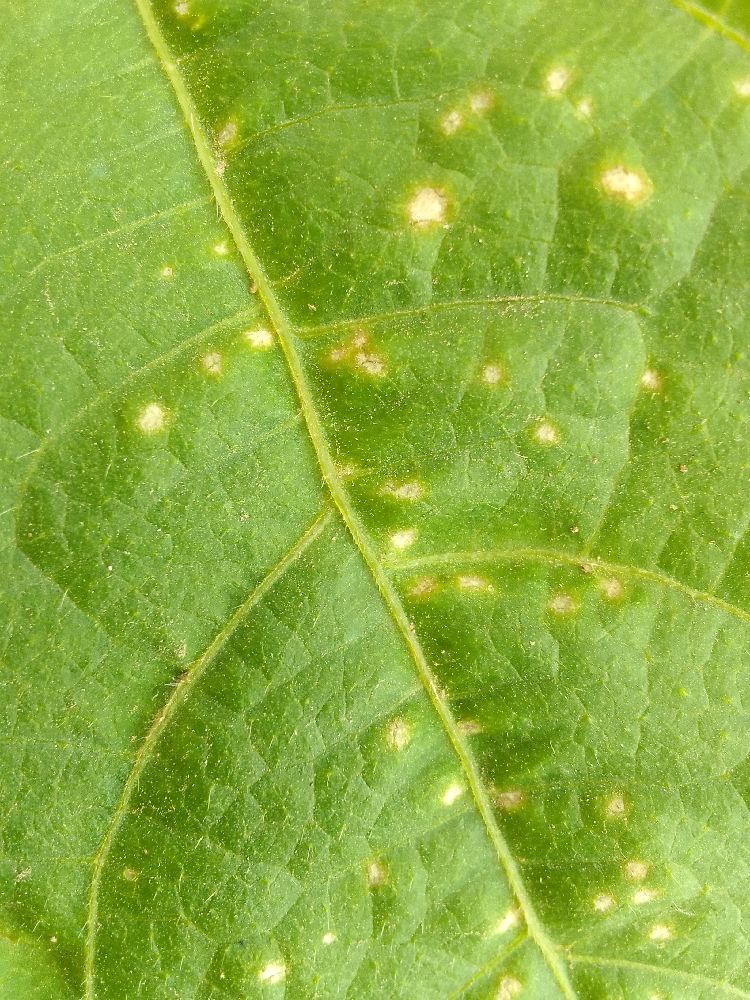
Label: rust